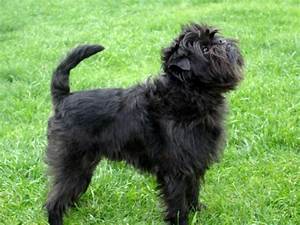
Label: cane